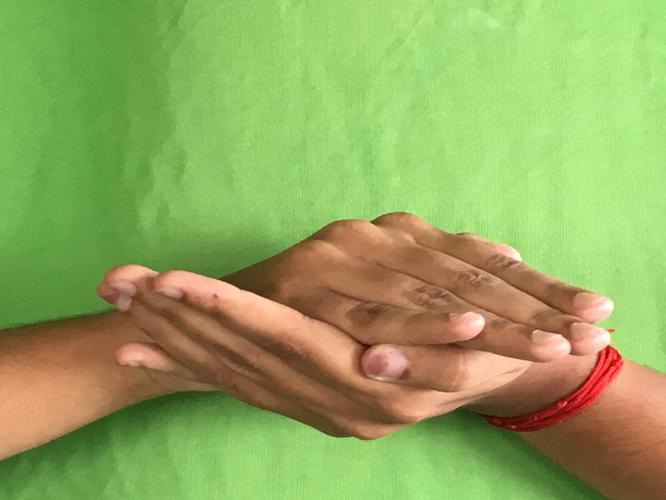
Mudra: Samputa
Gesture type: double_hand